Question: How is the weather?
Tambaya: Ya yanayi yake?
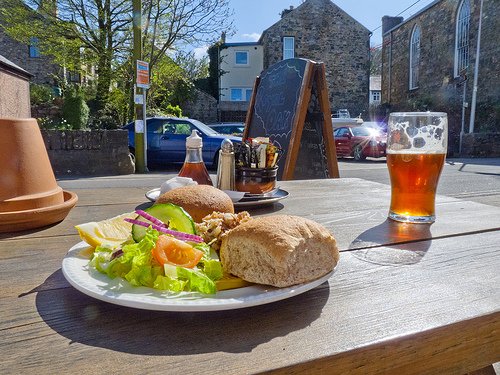
Answer: Sunny and bright.
Amsa: Haske ga rana.